Bristol Castle

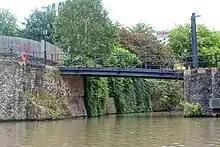
Site of the "Water Gate" entrance to the moat viewed from River Avon (now "Floating Harbour", the river having been diverted to the south). The moat connected to the River Frome which flowed to the immediate north of the Castle, since diverted

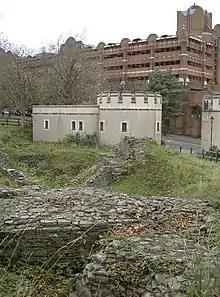
Remains of Bristol Castle in 2011, with crenelated public convenience and Newgate Street beyond, looking north-west

This great fortress was to play a key role in the civil wars that followed the death of Henry I of England.